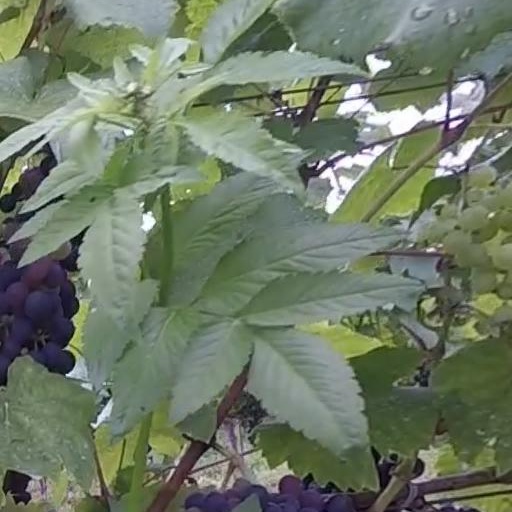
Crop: grape